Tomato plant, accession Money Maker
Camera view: tilt-top (135 deg); turntable rotation: 210 degrees
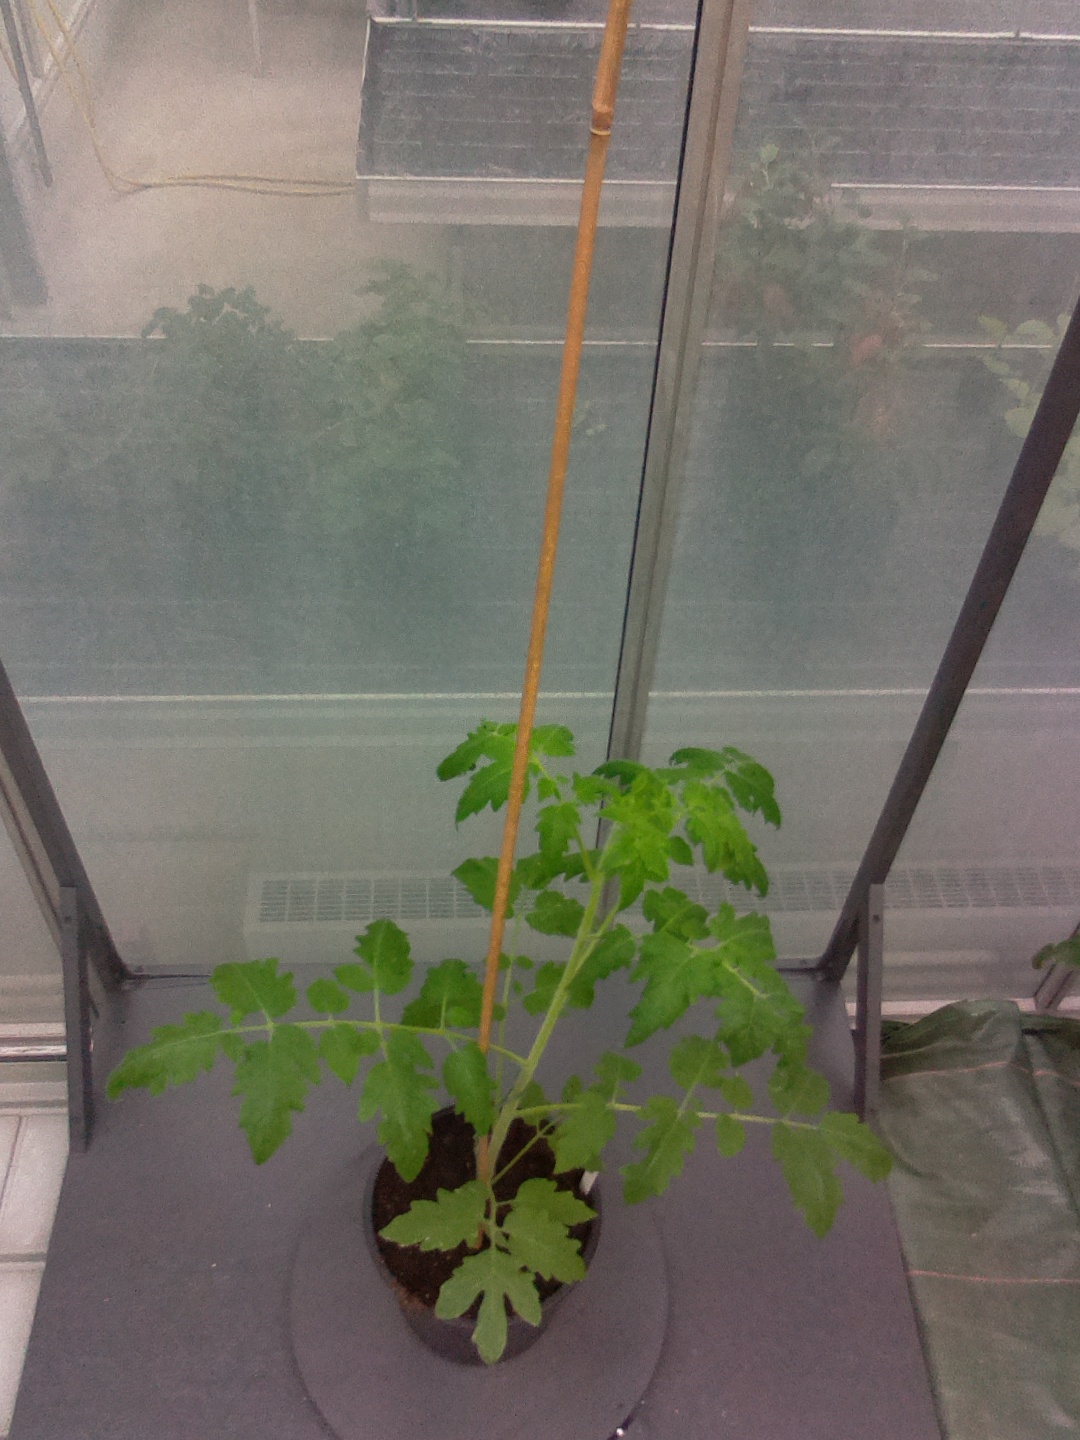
BBCH growth stage 14: 8 of true leaves visible